Chris Ellis (musician)

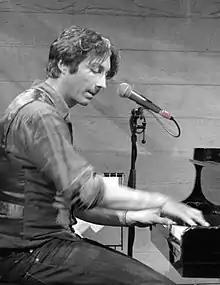

Chris Ellis (also known as Christopher Ellis) is a British songwriter, composer and multi-instrumentalist, who has been recording and touring in the UK since 1984. Chris Ellis' current work includes live piano improvisations, drawn from the traditions of Western classical, jazz, blues, folk and more. In addition to his solo work, Ellis has played piano and guitar with several bands, including the Anglesey based band Ghostriders of which he was a member between 1982 and 1991. He has performed regularly with Gong Bassist Dave Sturt and with Canadian singer-songwriter Celeste Lovick since 2001. Between 2012 and 2022 Chris Ellis has toured with the TCPA's Land of Promise show, performing songs with violinist Rosie Toll.